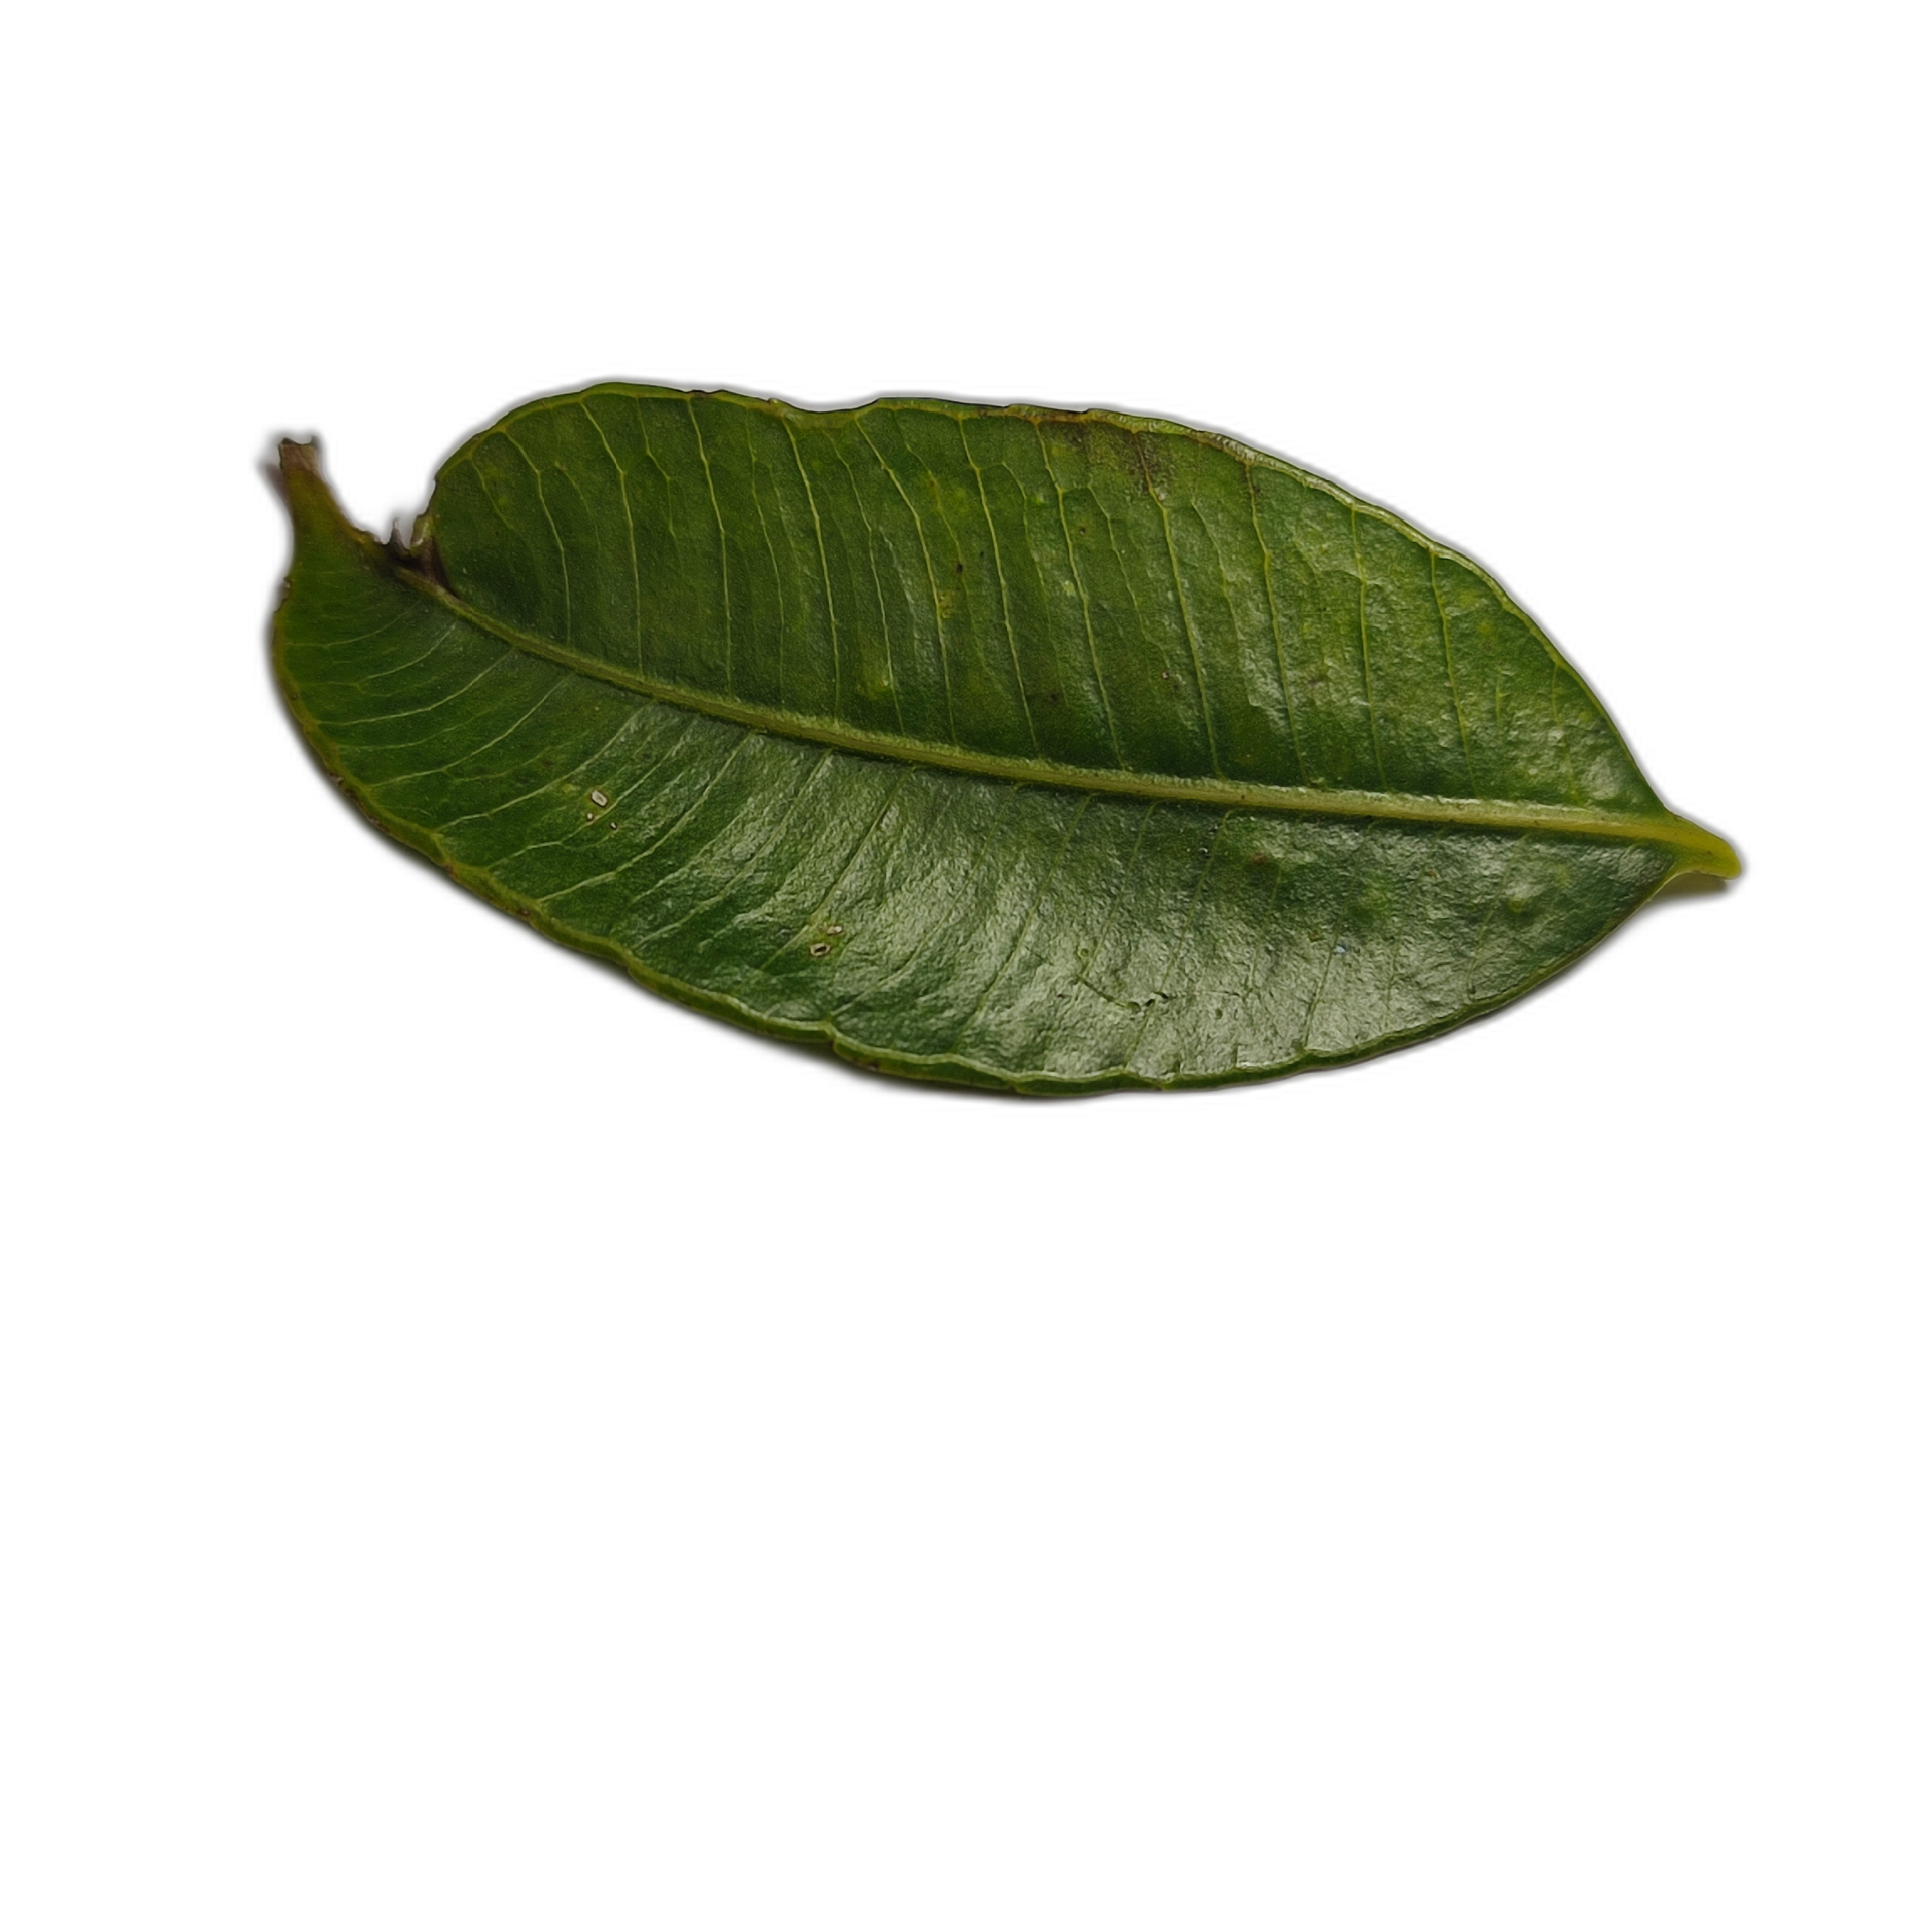
Label: healthy